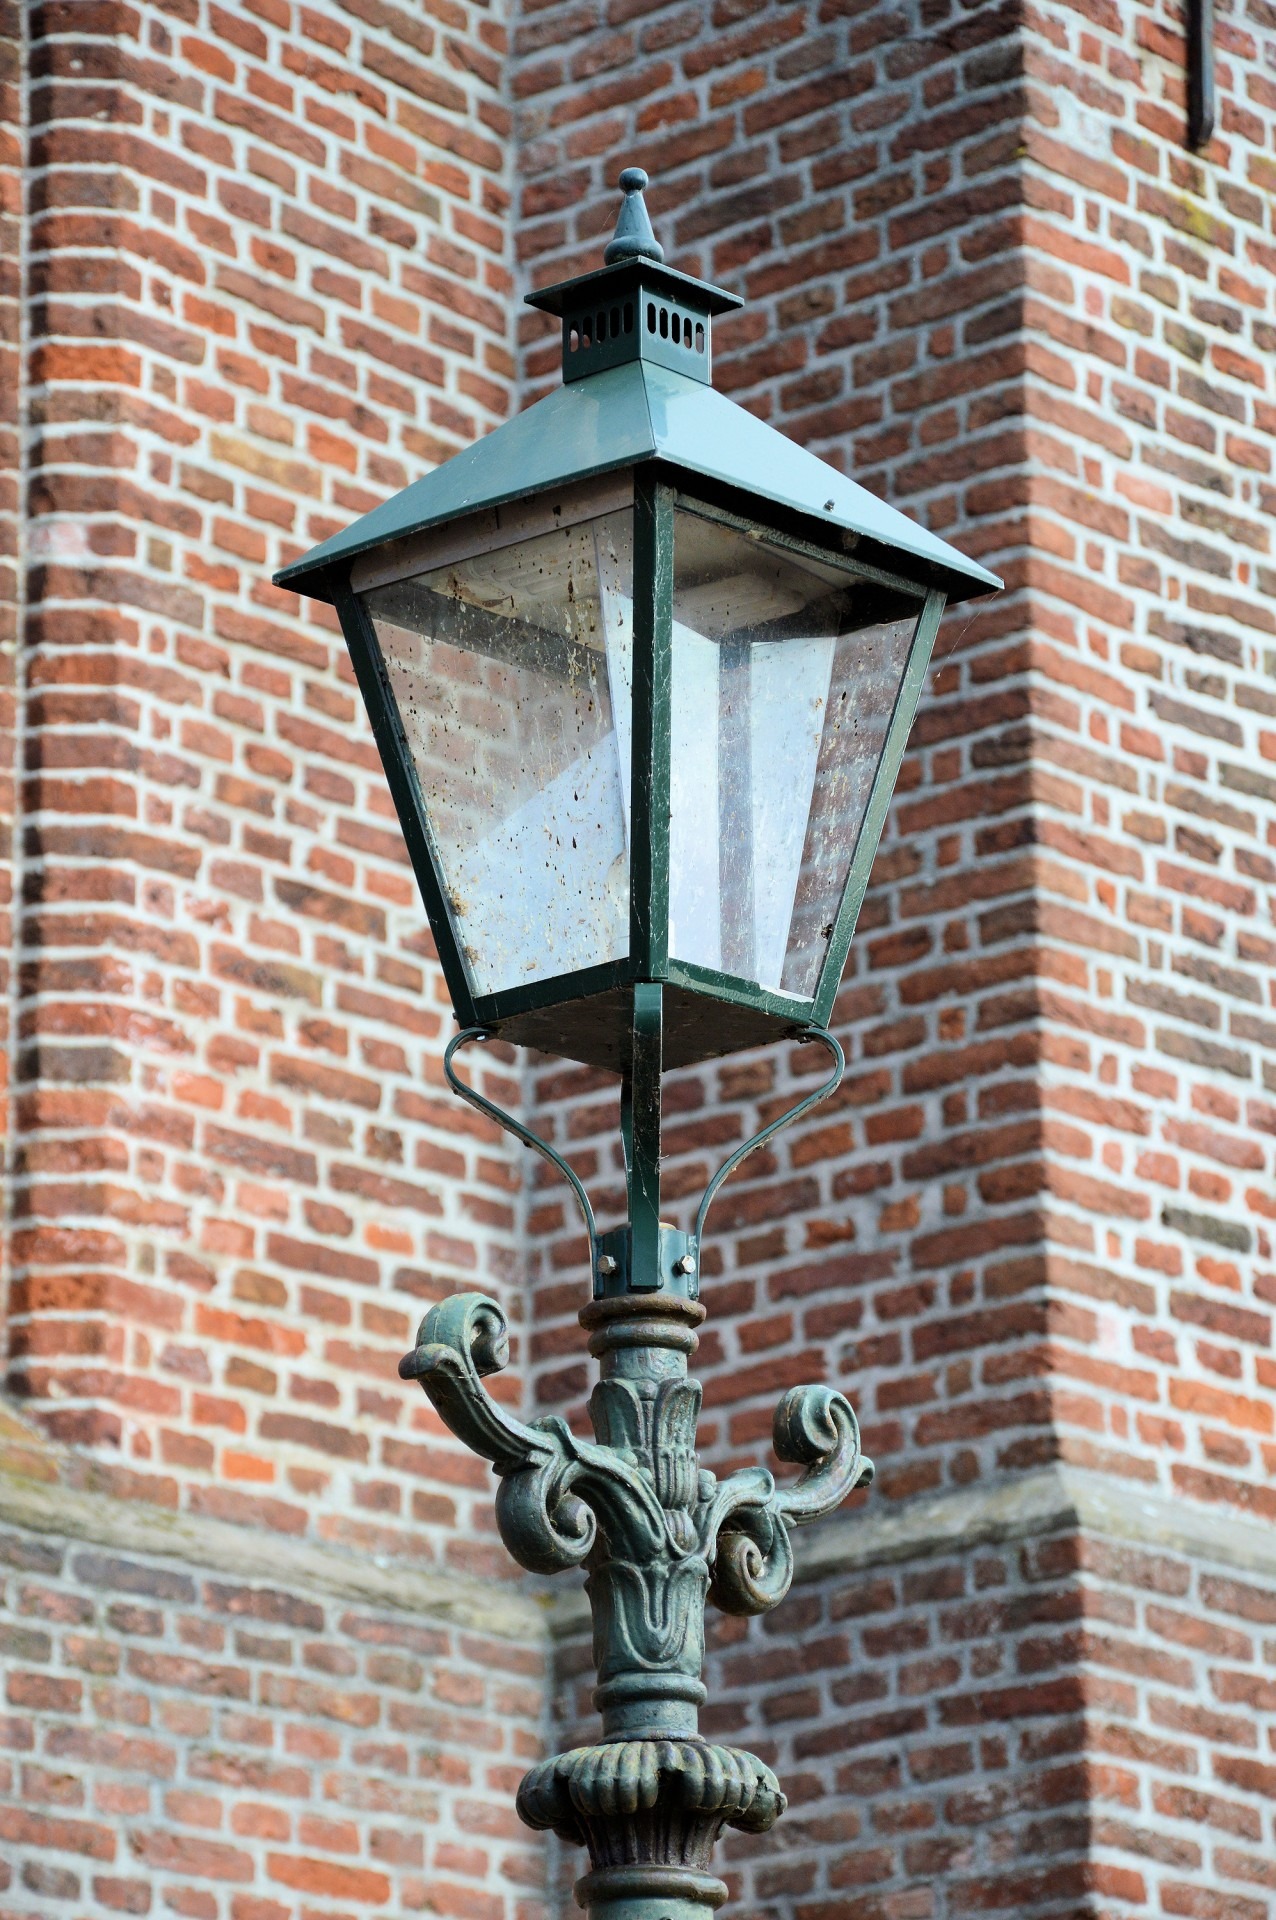
light, architecture, street, antique, window, building, wall, construction, lantern, exterior, street light, lamp, electricity, brick, lighting, material, streetlight, surface, block, textured, lamppost, streetlamp, design, brickwall, light fixture, iron, stonework, electric, brickwork, illumination, masonry, stonewall